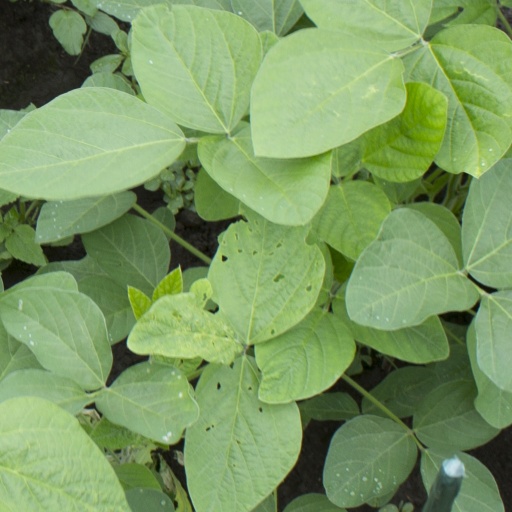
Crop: soybean